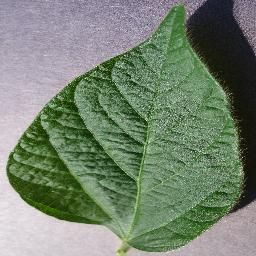
Label: Soybean___healthy